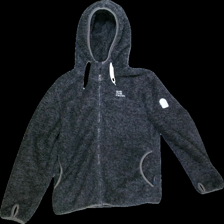
View: front
Type: Jacker
Category: Ladies
Brand: On the Peak
Colors: Grey
Material: 100%polyester
Pattern: Plain
Cut: Regular
Size: S
Season: All
Trend: No trend
Stains: No
Price range: 50-100
Recommended usage: Export